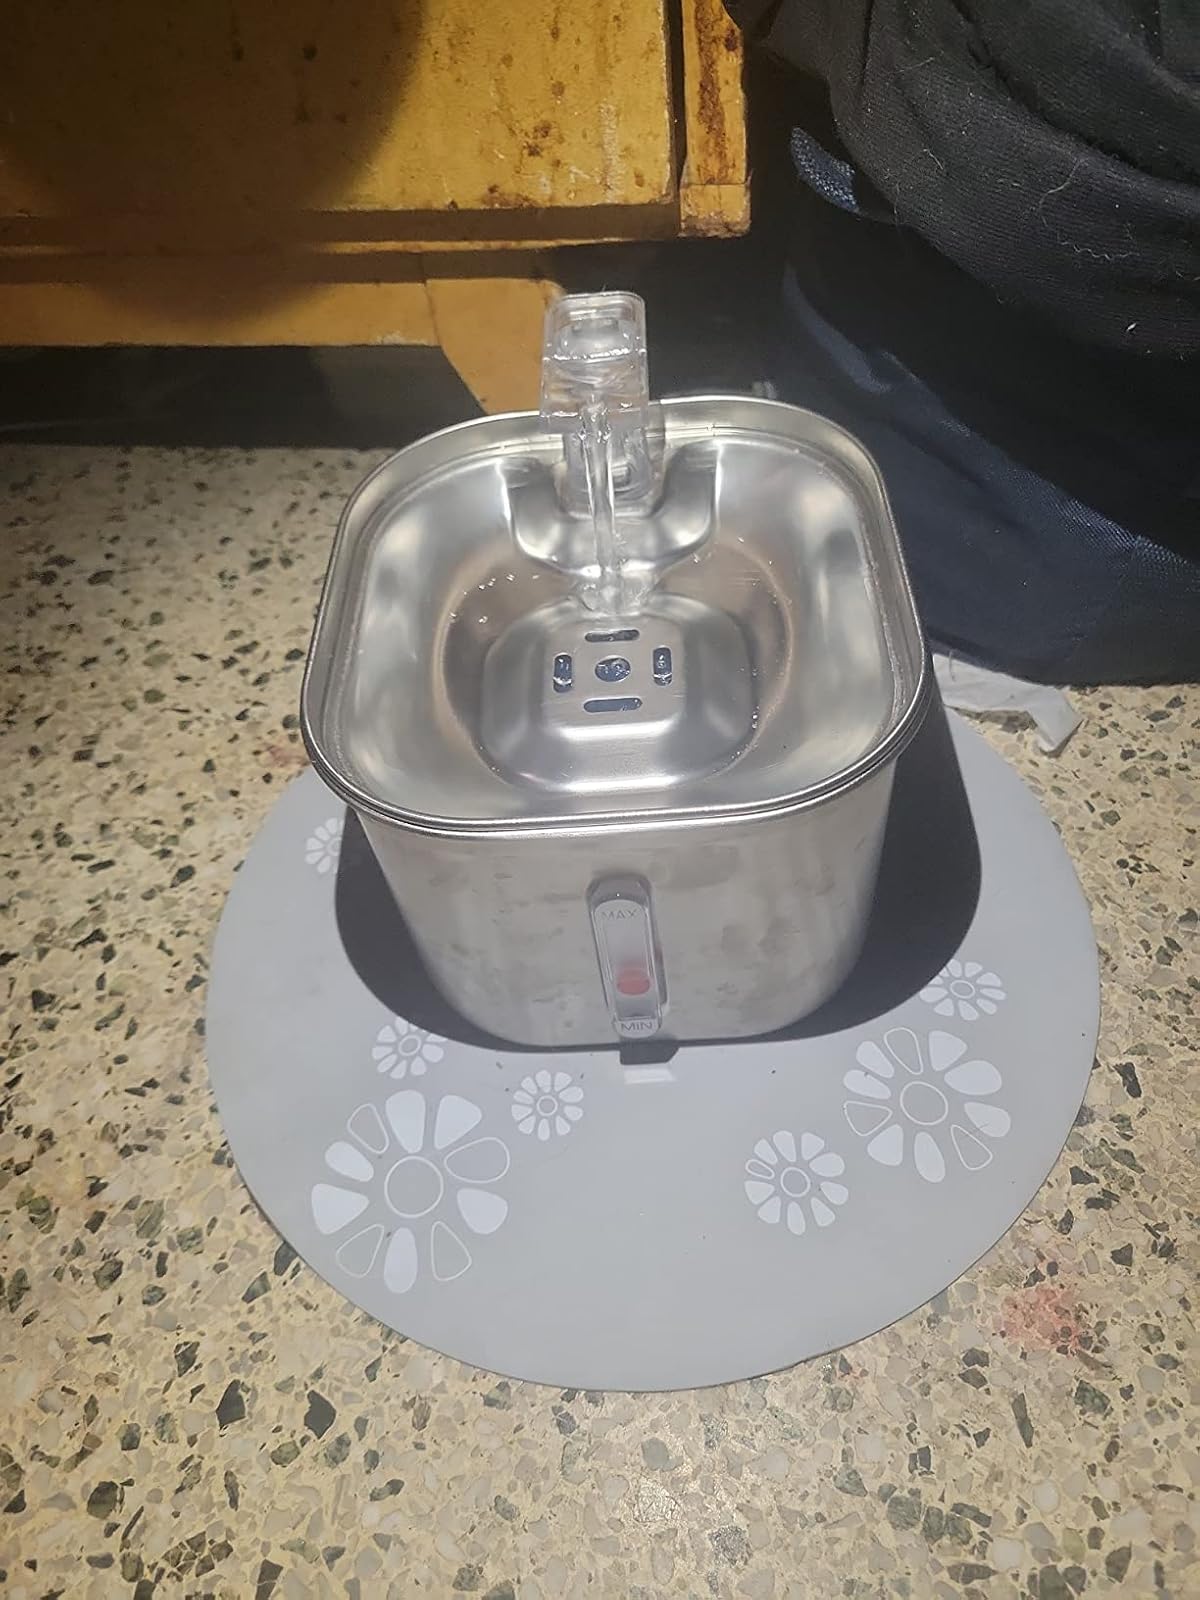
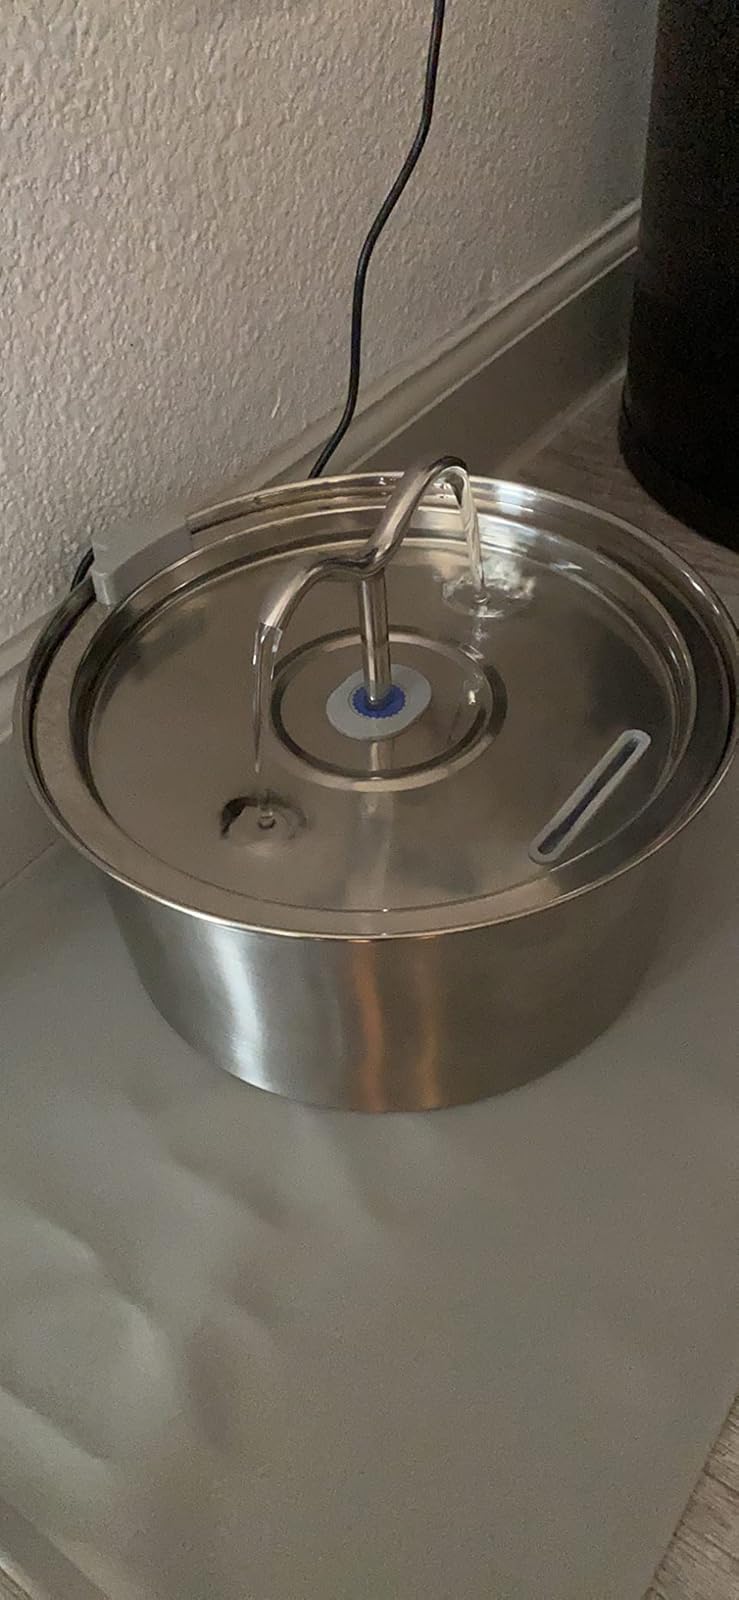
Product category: items_bowl
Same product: no